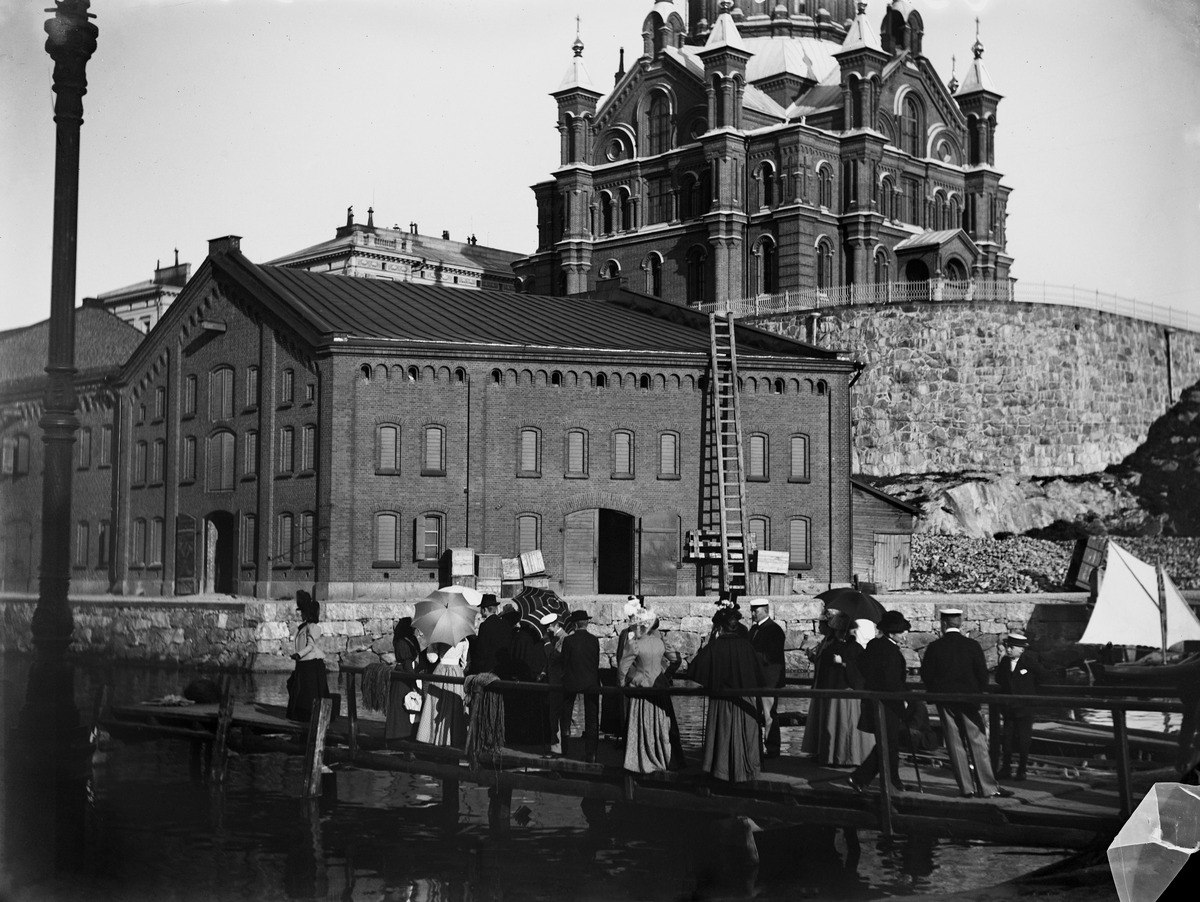
Kanavaranta 2 - Katajanokan pohjoisranta 1
sisällön kuvaus: Kanavaranta 2 - Katajanokan pohjoisranta 1. Matkustajia höyrylaivalaiturilla Pohjoissatamassa, taustalla Uspenskin katedraali. mustavalkoinen
Kuvaaja: Wasastjerna, Nils Jakob, valokuvaaja
Ajankohta: kuvausaika 1901
Paikka: Suomi, Uusimaa, Helsinki, Katajanokka Helsinki, Kanavaranta 2
Aiheet: kadut, julkiset rakennukset, liikehuoneistot, asuinrakennukset, torit, jalankulkijat, kirkkorakennukset, ortodoksinen kirkko